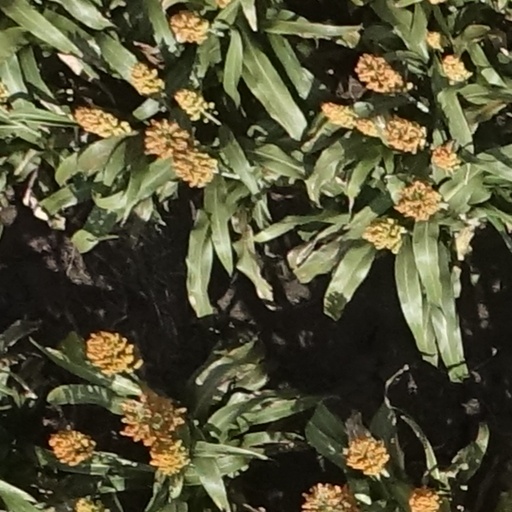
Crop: sorghum